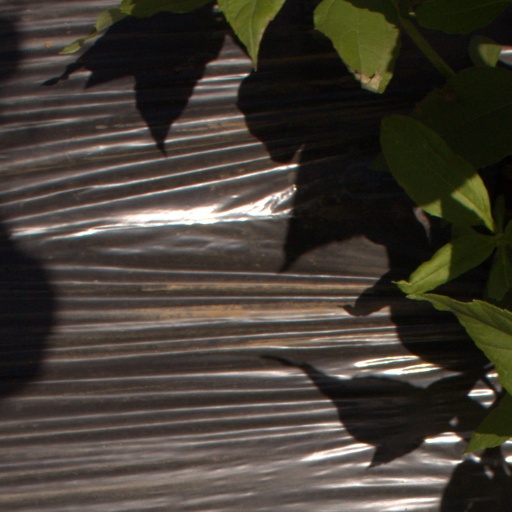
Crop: Jerusalem artichoke